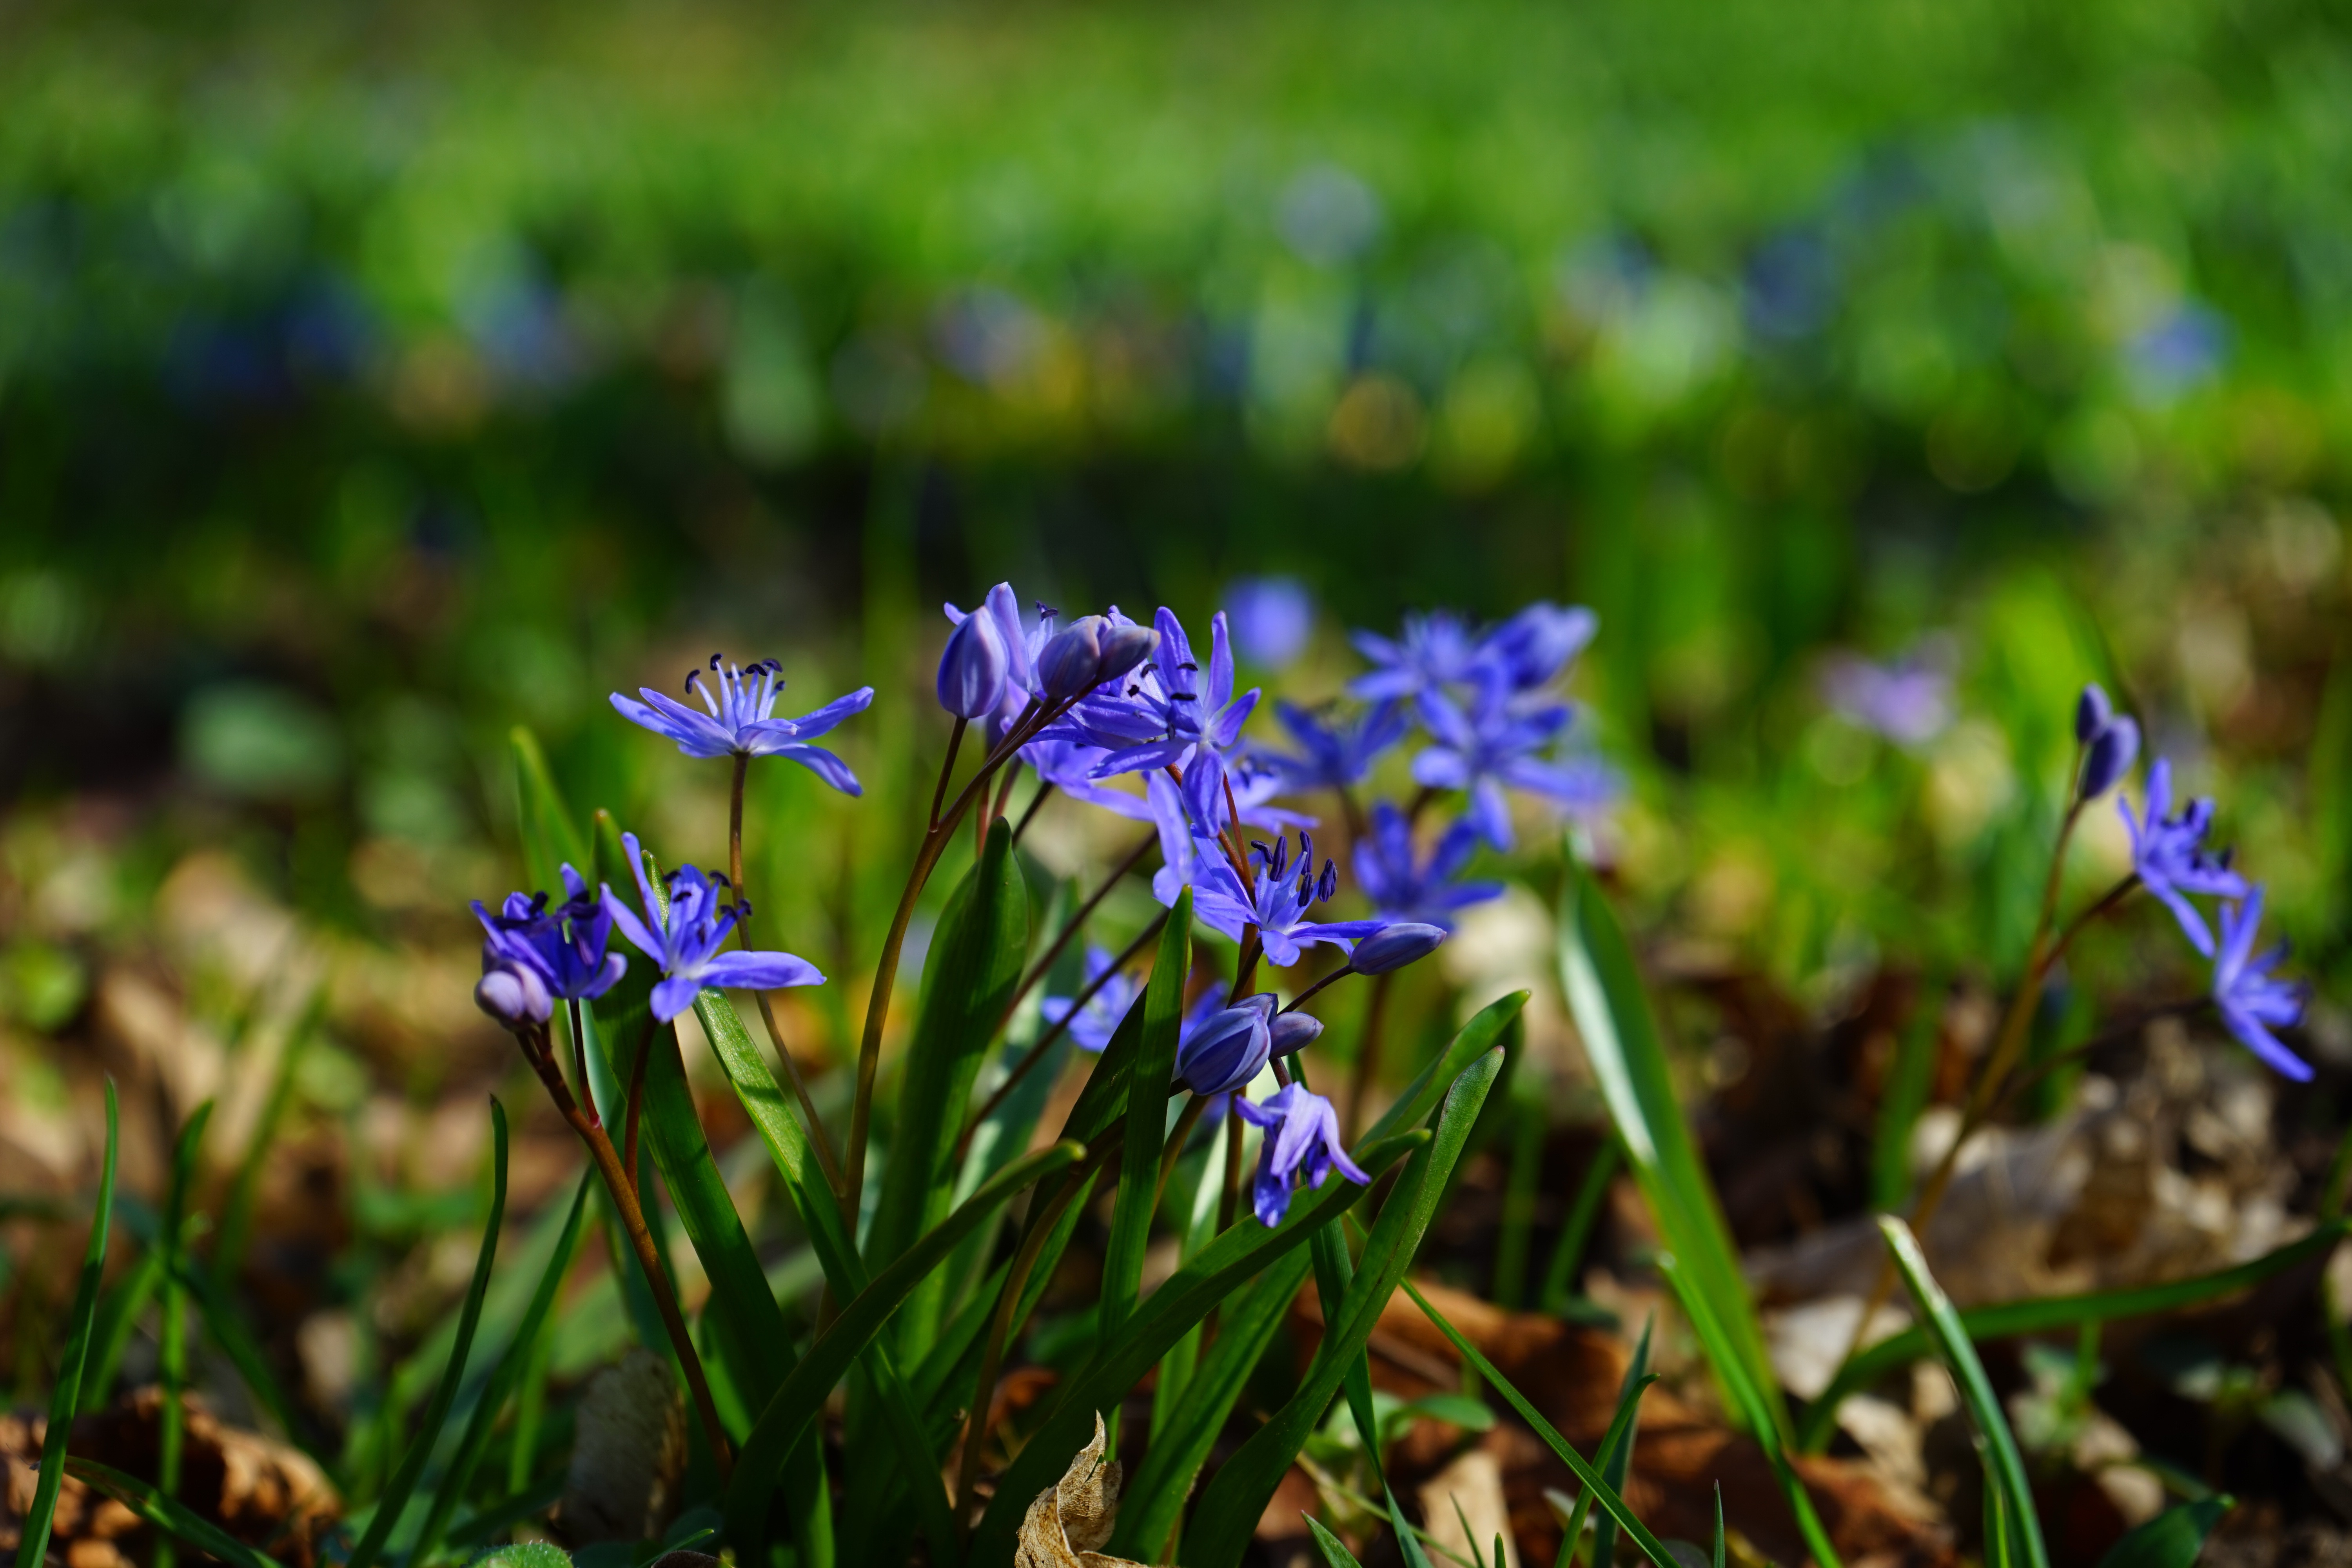
nature, grass, blossom, plant, field, meadow, prairie, flower, purple, bloom, spring, green, botany, blue, flora, wildflower, violet, woodland, early bloomer, scilla, macro photography, harbinger of spring, flowering plant, asparagaceae, blue star, chionodoxa luciliae, asparagus plant, land plant, scilla bifolia, scilloideae, zweibl ttriger blue star, two sea onion